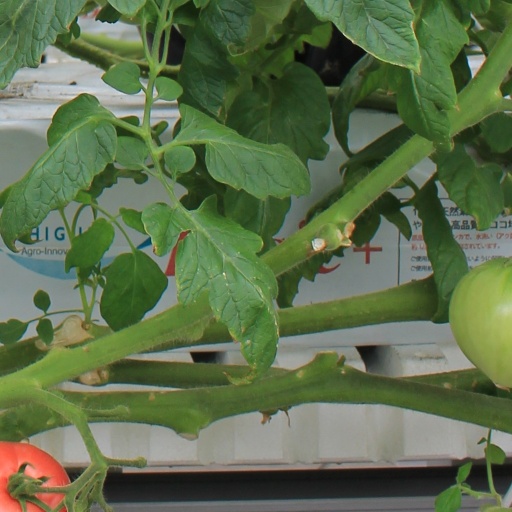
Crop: tomato